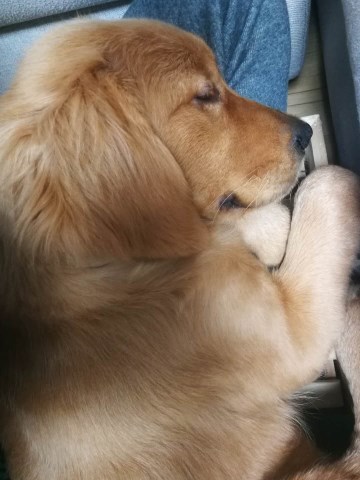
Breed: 5355-n000126-golden_retriever